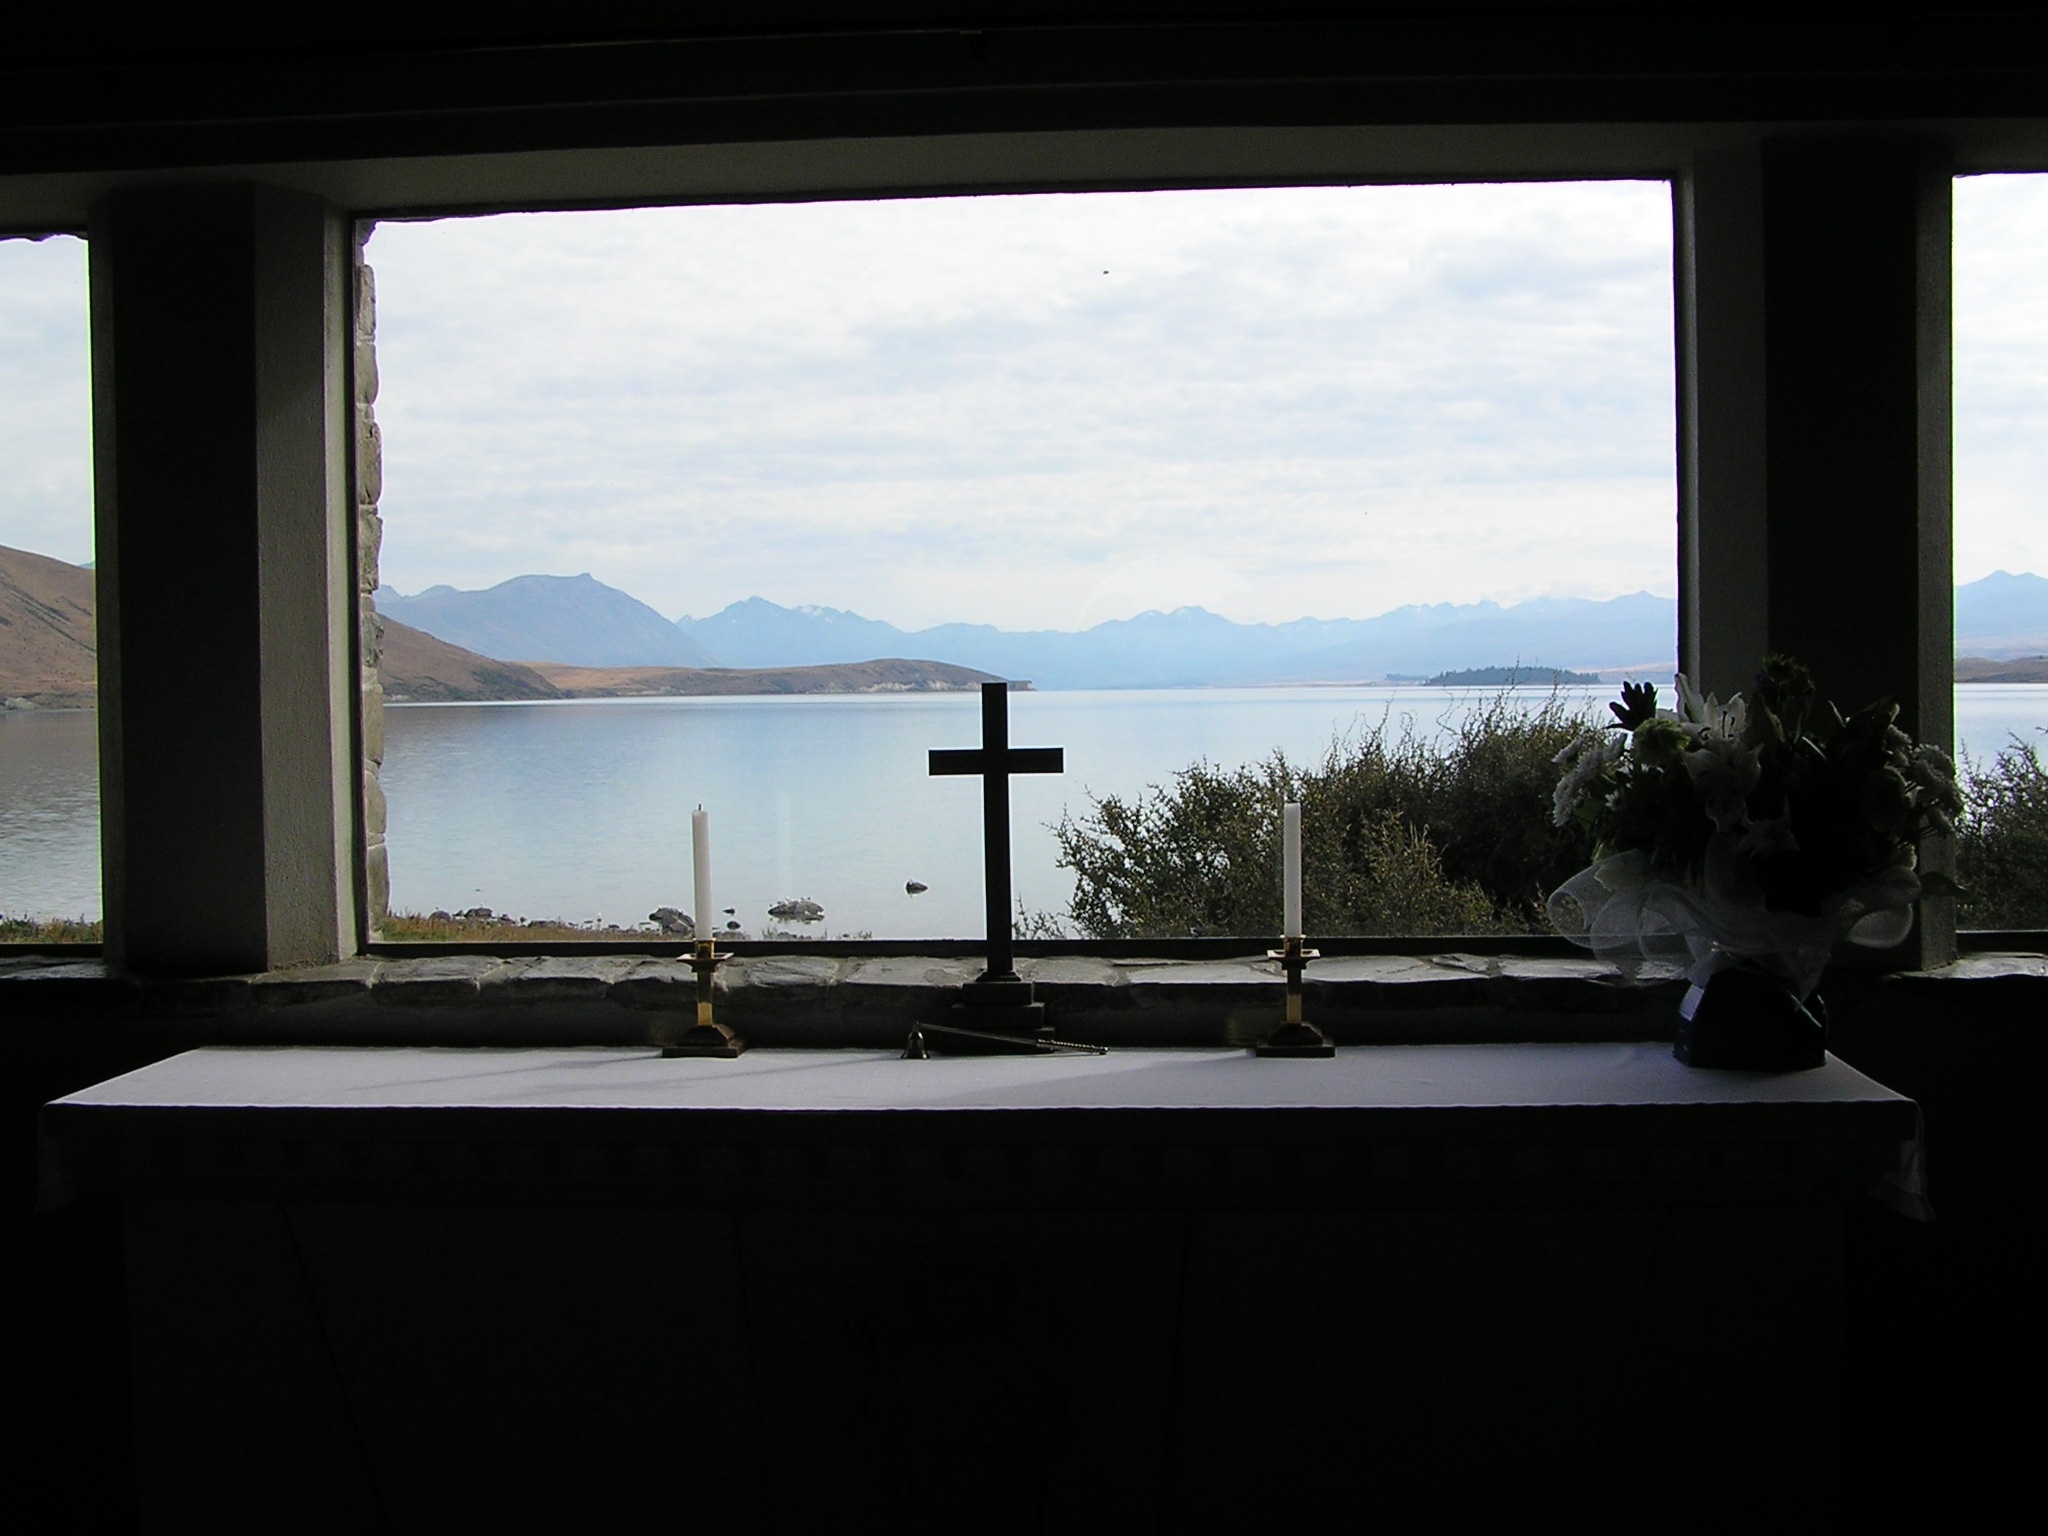
landscape, light, architecture, house, window, lake, view, home, reflection, holiday, church, cross, lighting, interior design, design, shape